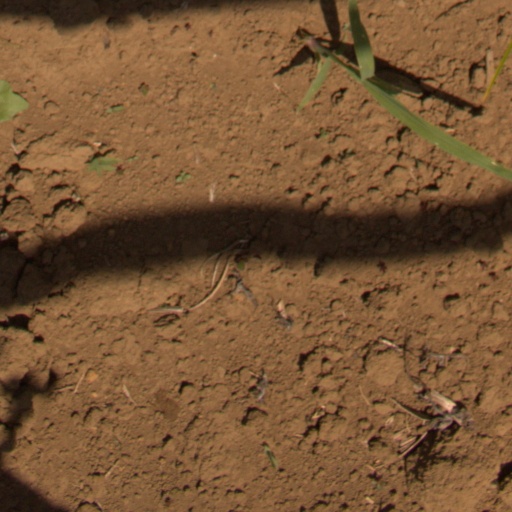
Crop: Jerusalem artichoke